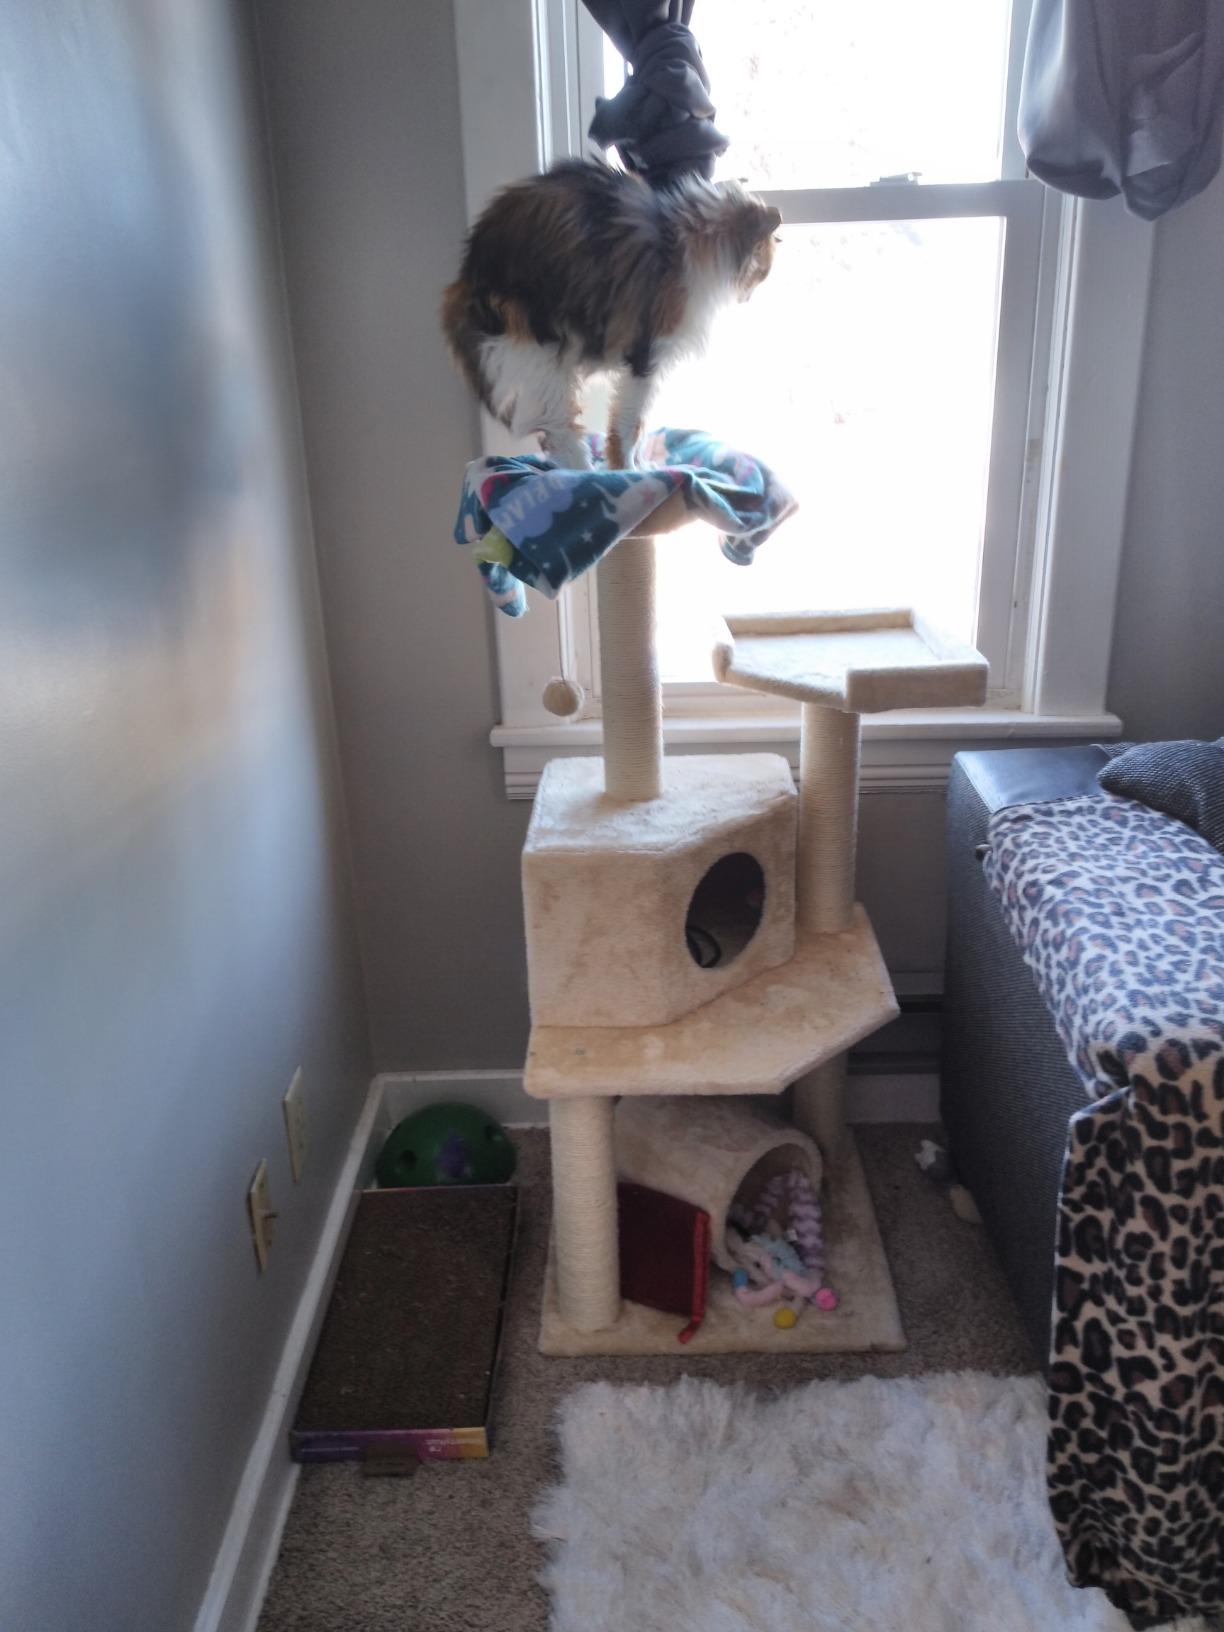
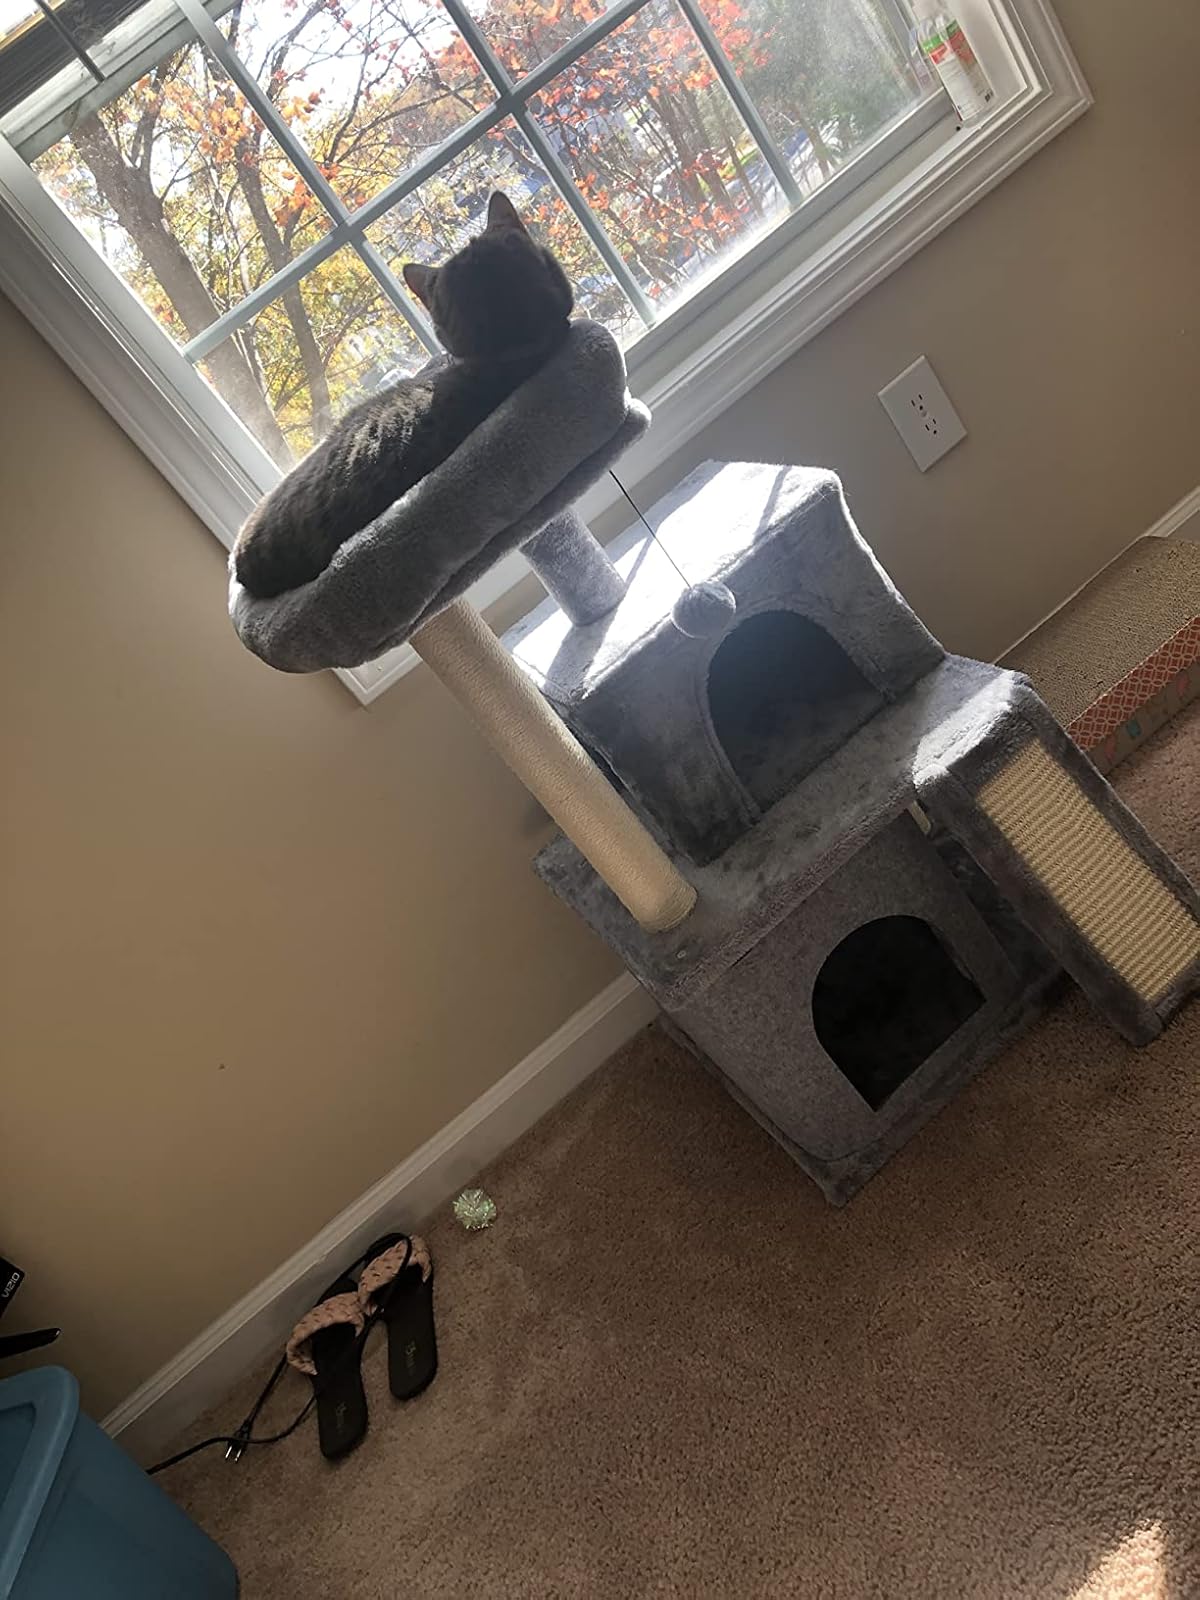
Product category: items_cat tree
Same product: no